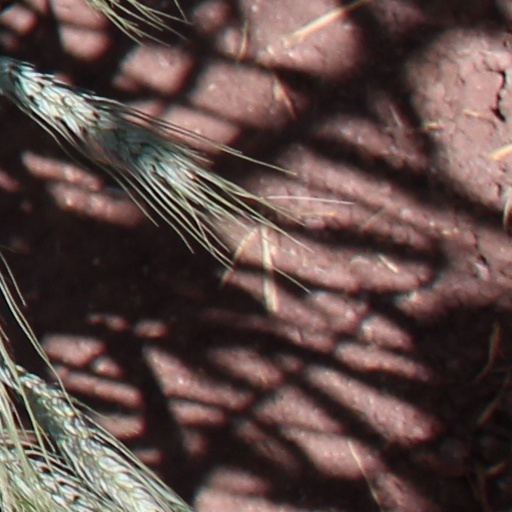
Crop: wheat